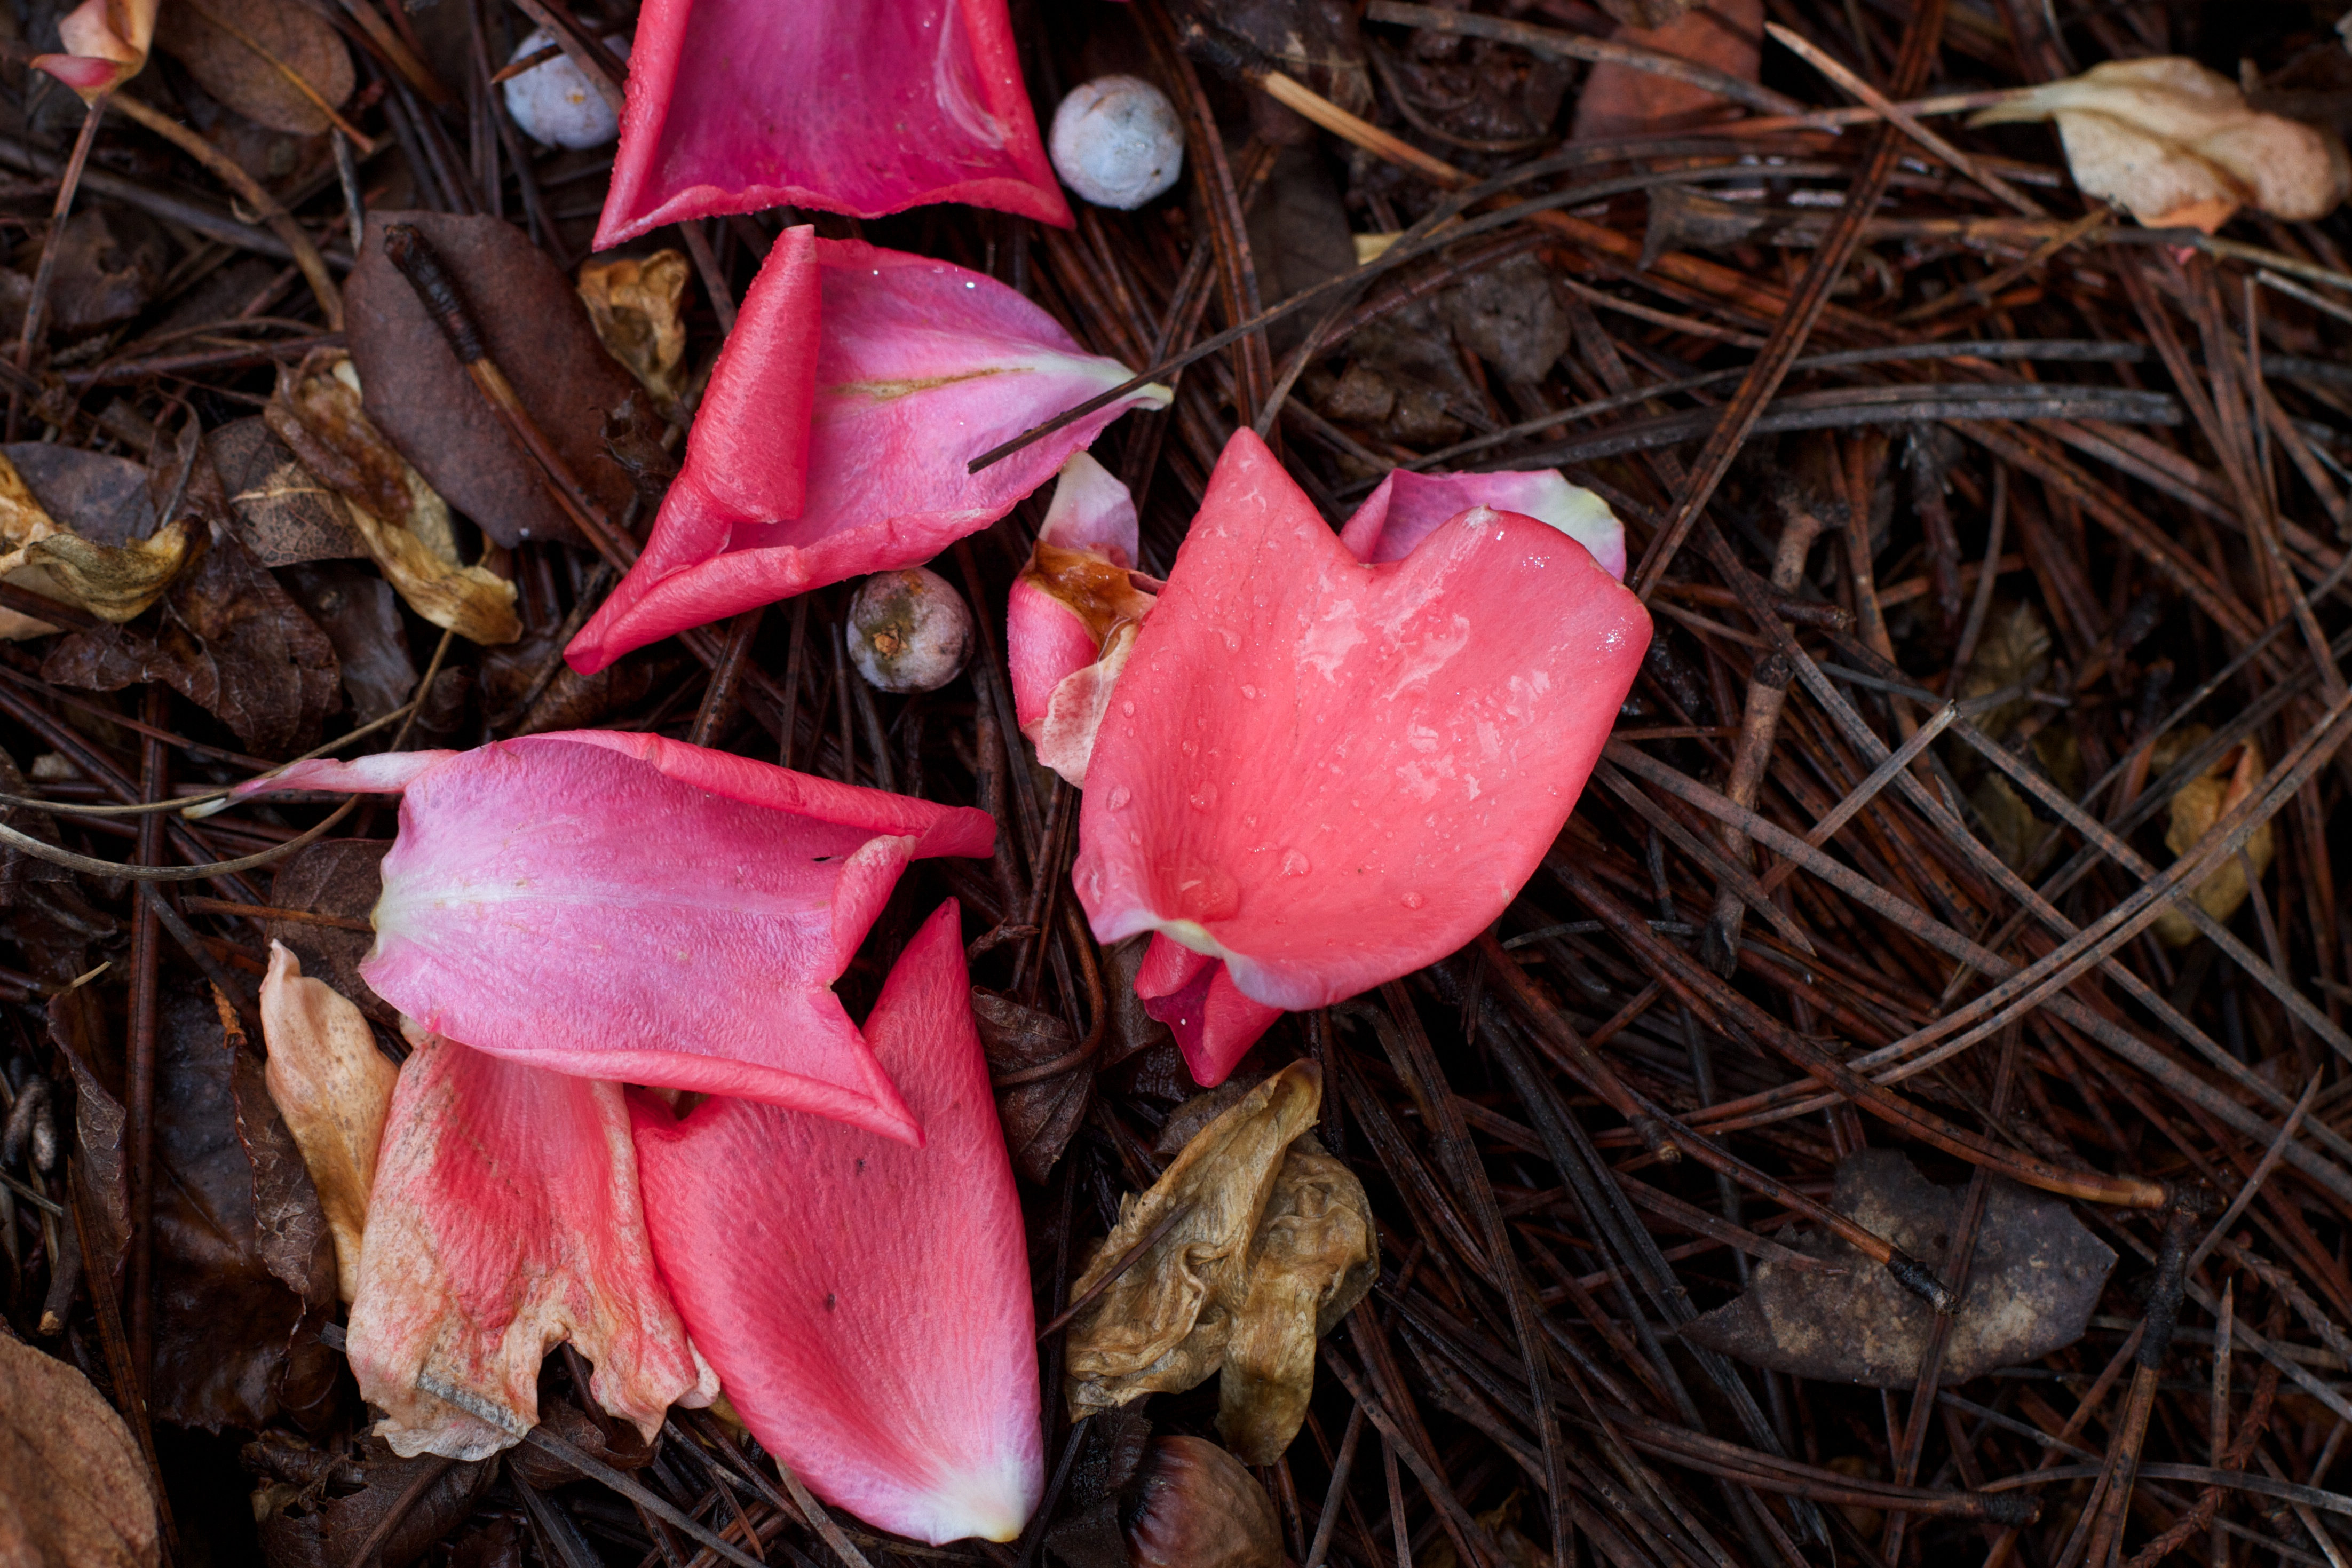
tree, nature, plant, leaf, flower, petal, spring, red, autumn, botany, flora, season, close up, macro photography